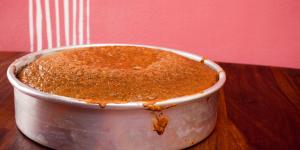
torta facil economica y sencilla